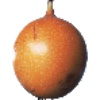
Label: granadilla